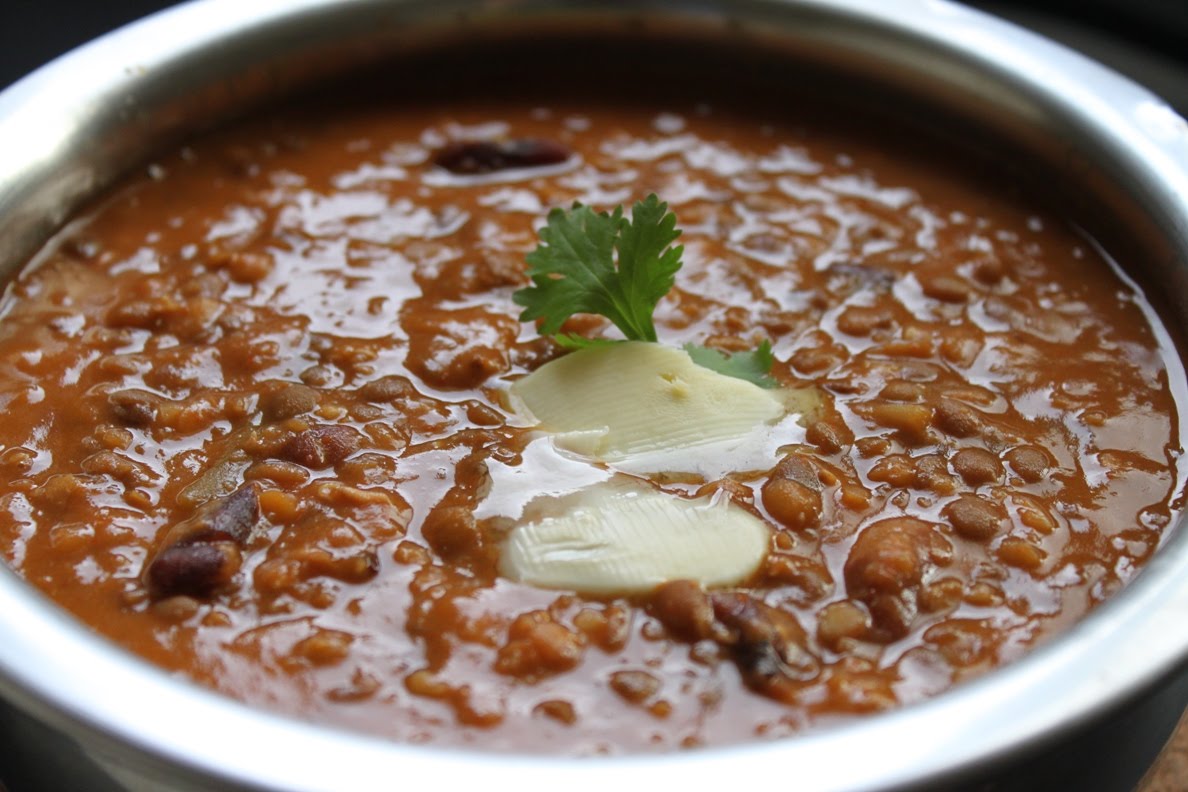
Dish: dal_makhani